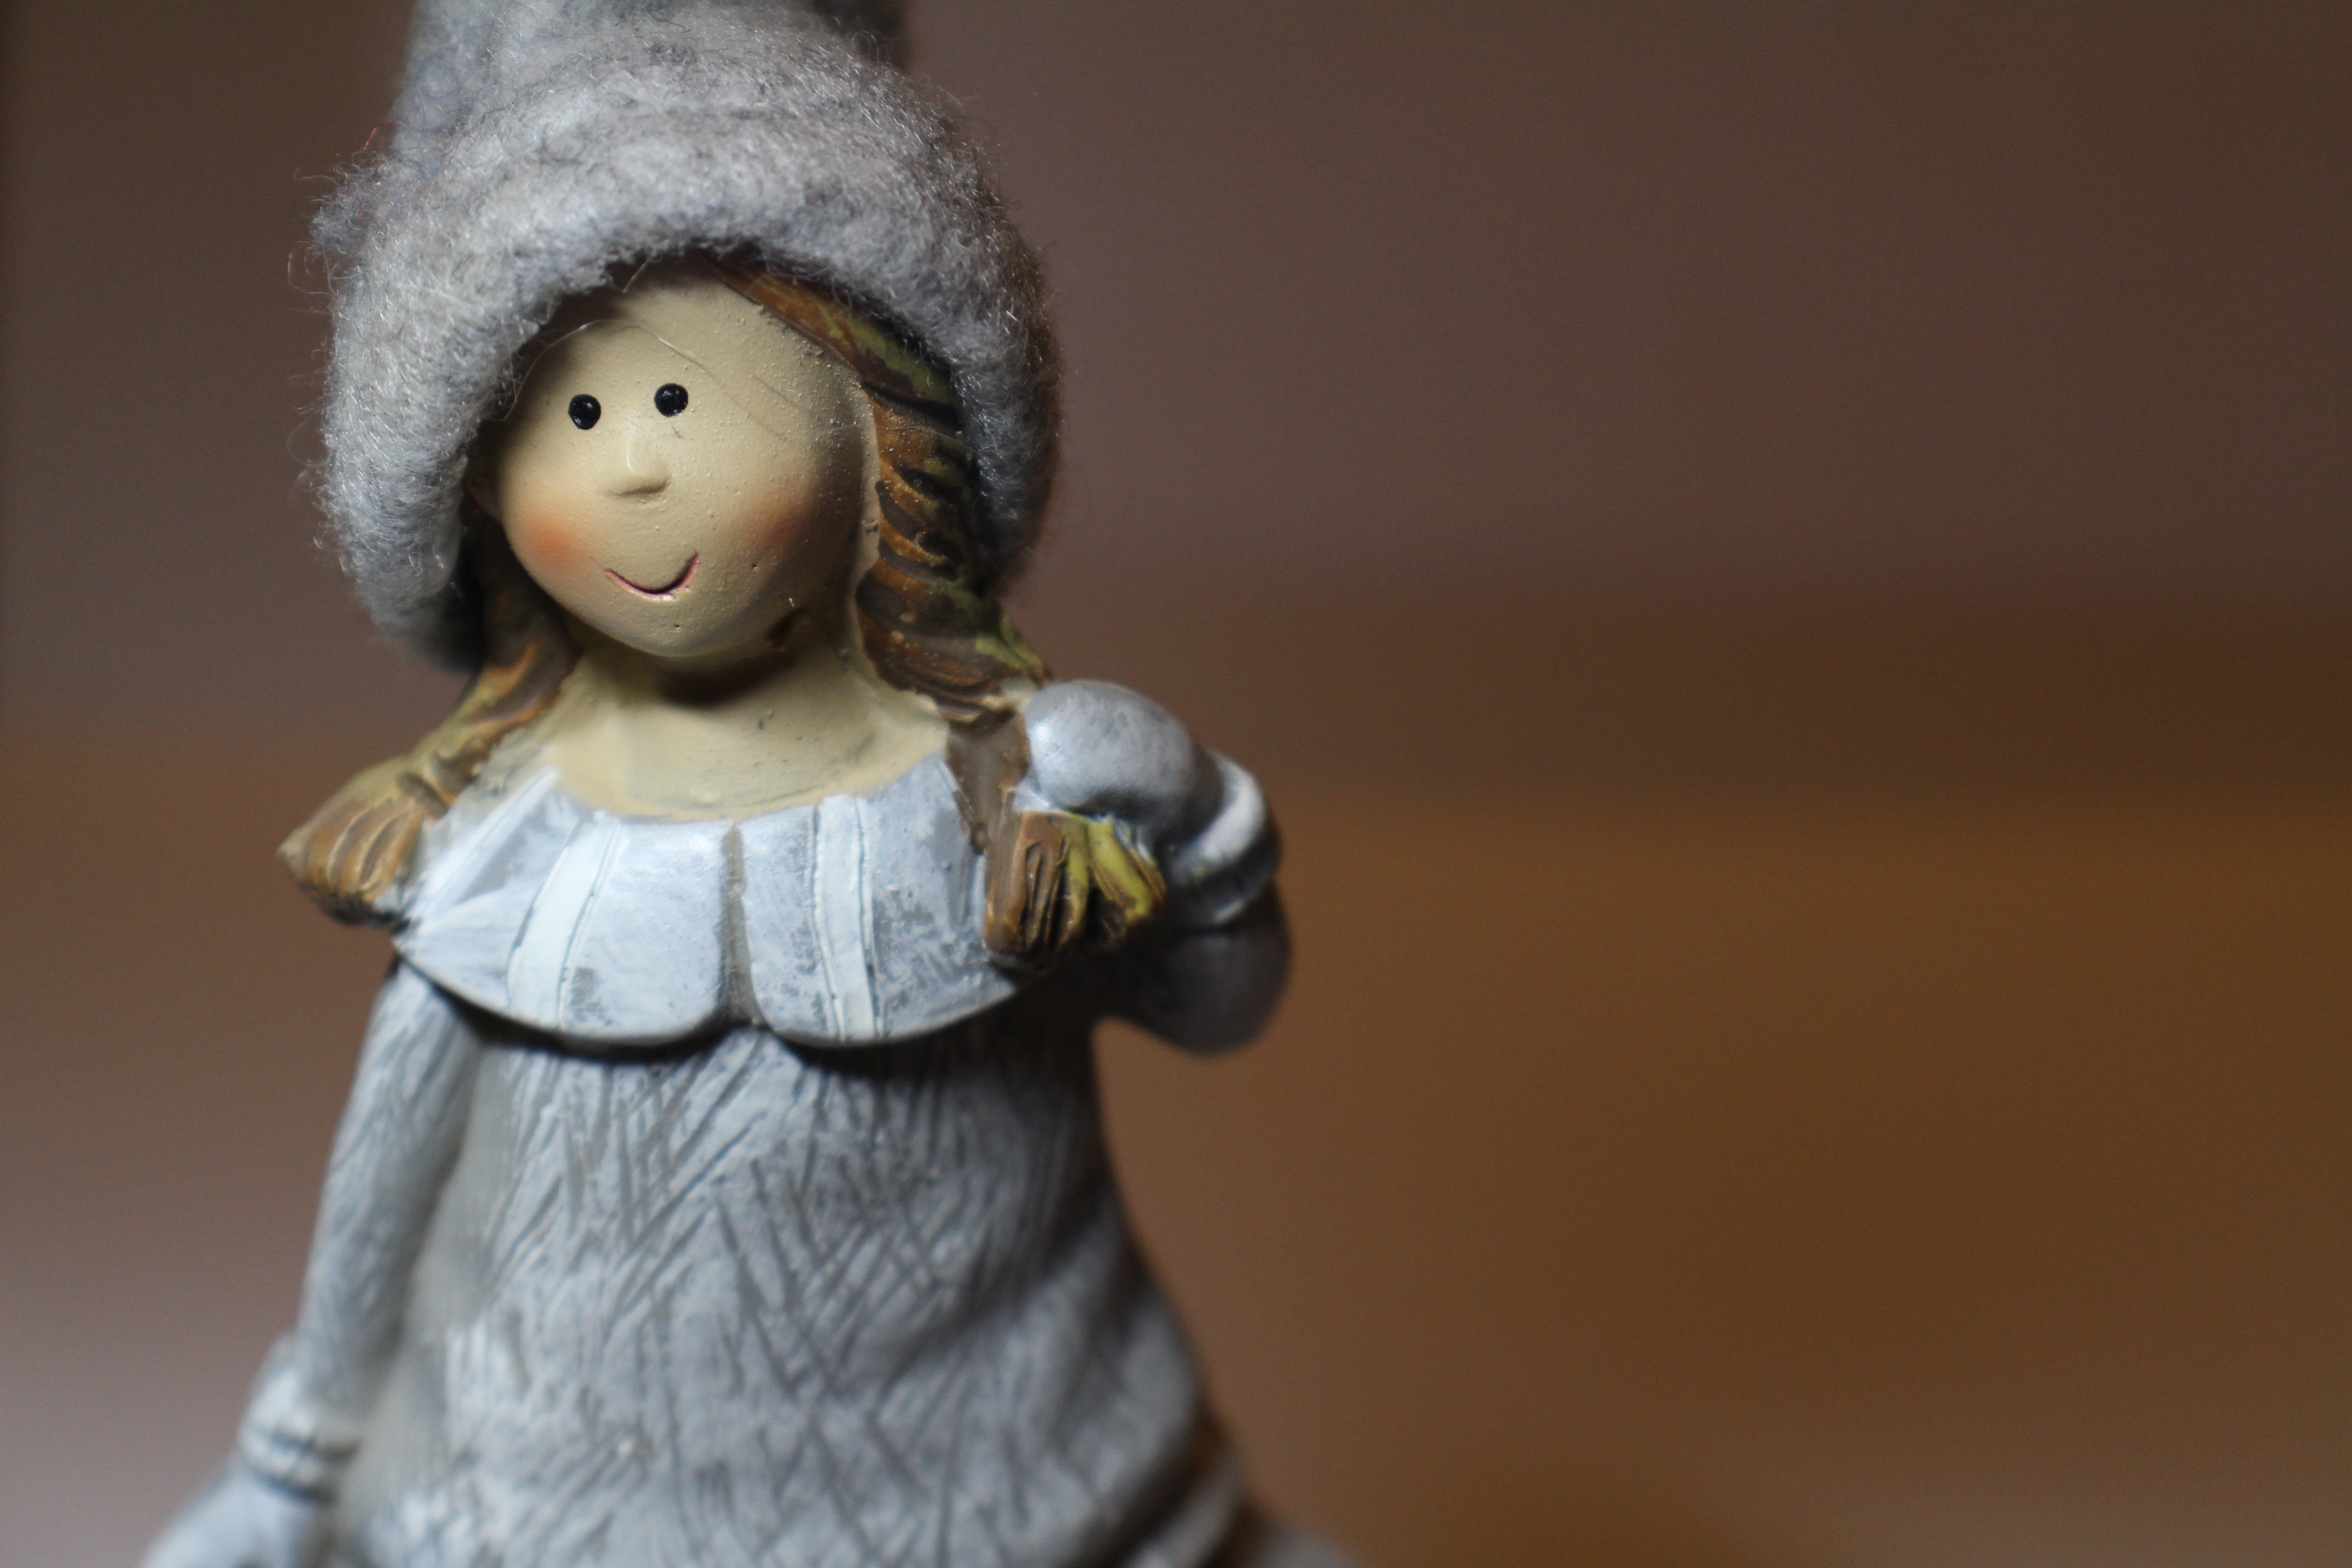
girl, statue, toy, deco, doll, figure, figurine, porcelain